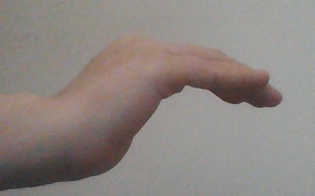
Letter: haa